East Sussex College

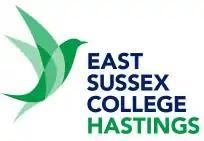
Current East Sussex College, Hastings - Logo

East Sussex College, Hastings is the easterly most campus of the college it was previously called Sussex Coast College Hastings or Hastings College of Arts and Technology (HCAT). It provides general further education for Hastings and the surrounding rural area in Rother District.